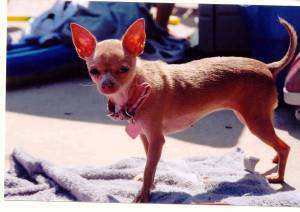
Breed: chihuahua